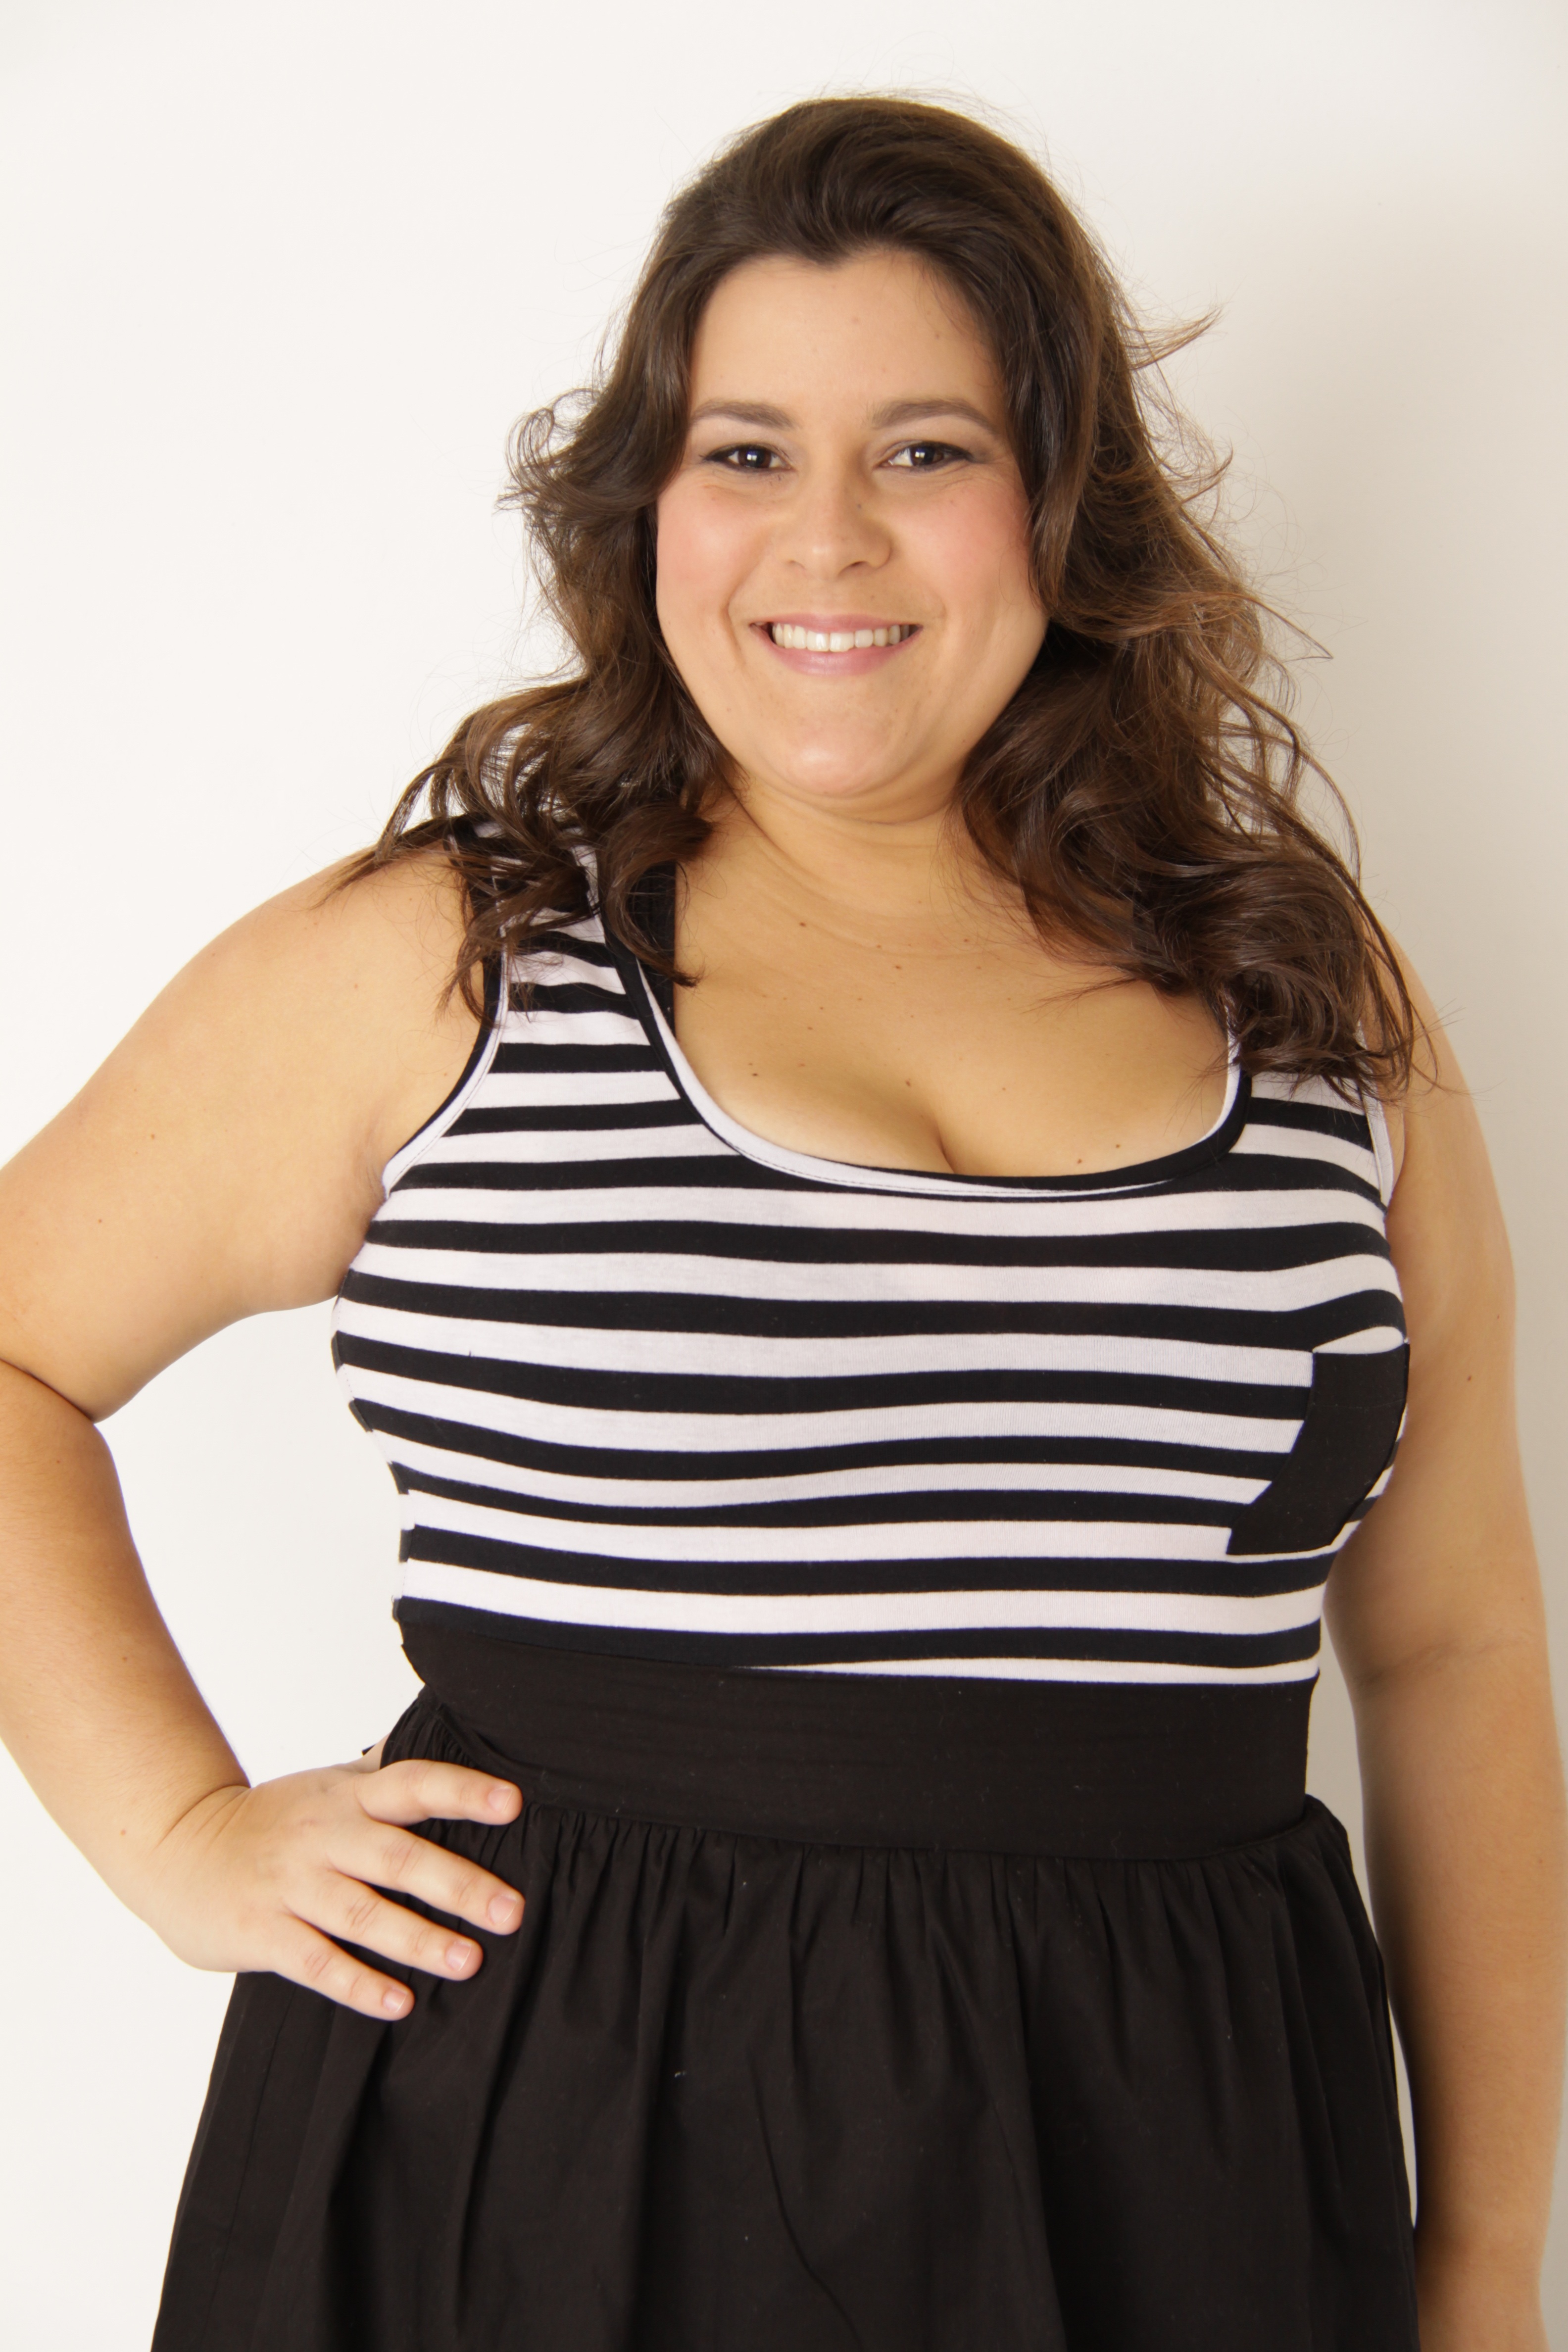
woman, hair, trunk, leg, model, clothing, lady, hairstyle, muscle, human body, fat, dress, neck, thigh, portuguese, abdomen, photo shoot, plus size, brown hair, active undergarment